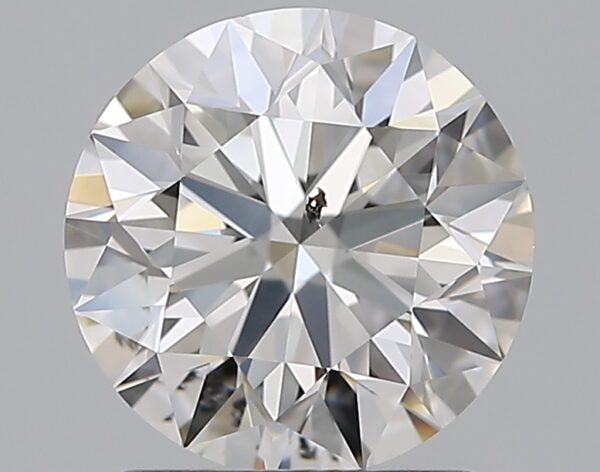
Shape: round
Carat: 1.51
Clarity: SI1
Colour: E
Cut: EX
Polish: EX
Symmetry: EX
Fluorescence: F
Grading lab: GIA
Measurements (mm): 7.26 x 7.31 x 4.57